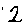
Label: 2